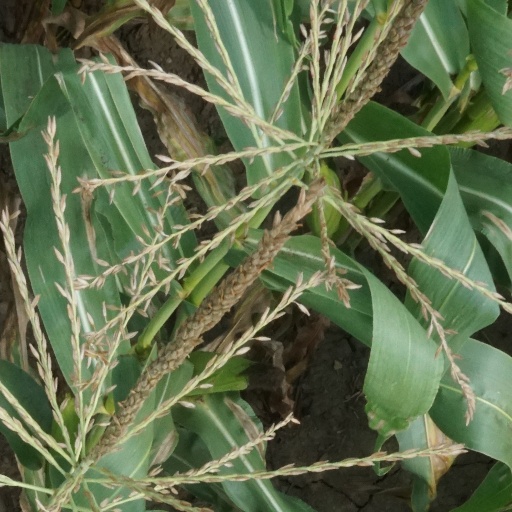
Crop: maize; corn